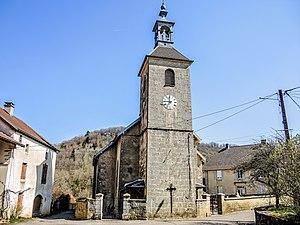
Eglise de Malans